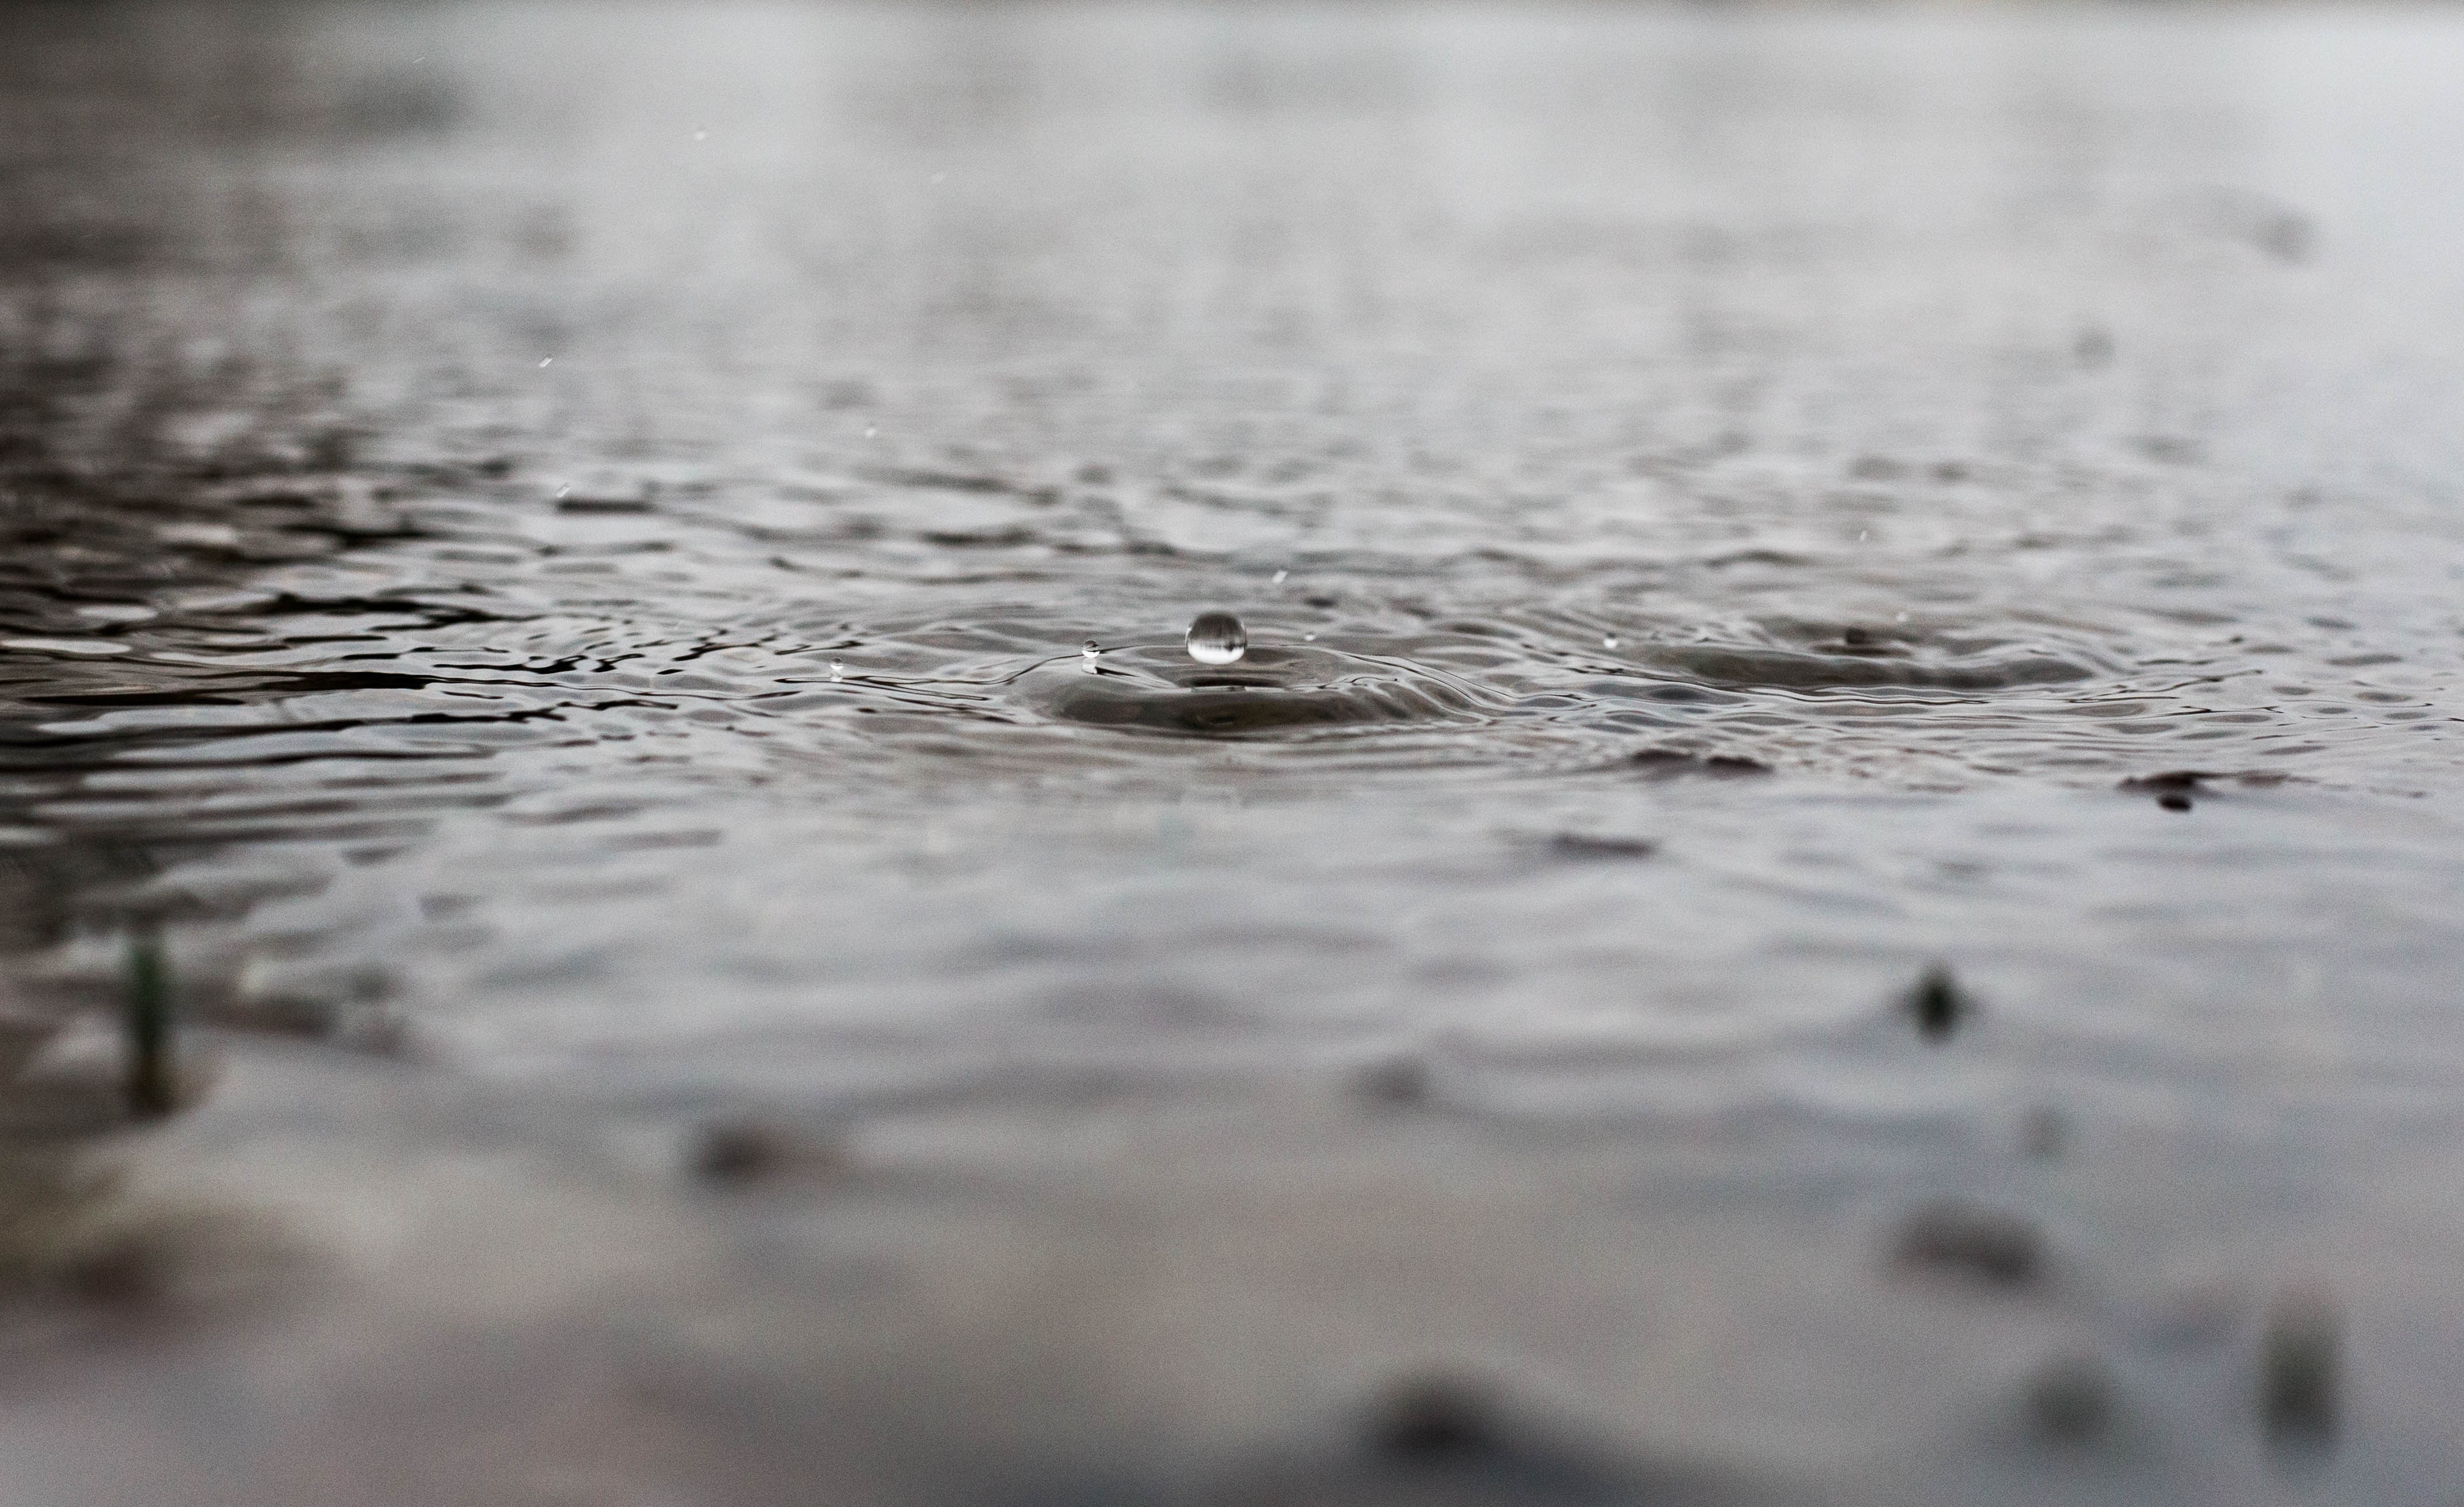
water, drop, black and white, rain, wave, water resources